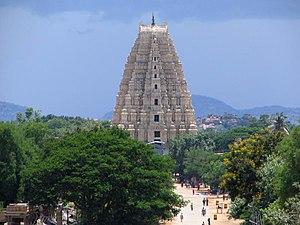
Hampi est un village de l'État du Karnataka en Inde. Il est situé à l'intérieur de l'enceinte de la ville en ruine de Vijayanâgara, l'ancienne capitale du royaume de Vijayanâgara, dans la vallée de la Tungabhadrâ.
Le royaume de Vijayanâgara, ou royaume de Vijayanâgar, situé sur le plateau du Deccan en Inde du Sud, est le dernier grand royaume hindou que connaît l'Inde.
Le terme sanscrit toraṇa, désigne, dans les traités d'architecture indiens, quelle que soit leur obédience religieuse, une arche ou un portique, ouvrant l'enceinte d'un lieu sacré ou d'une cité.